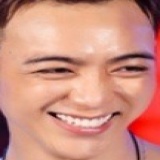
ca sĩ Soobin Hoàng Sơn